Cristóbal de Virués

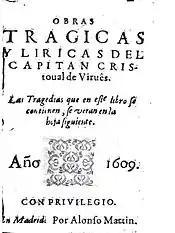
"Obras trágicas y liricas" (1609)

He was born at Valencia about the middle of the 16th century, joined the army, fought at Lepanto, and retired to his birthplace with the rank of captain shortly before 1586.